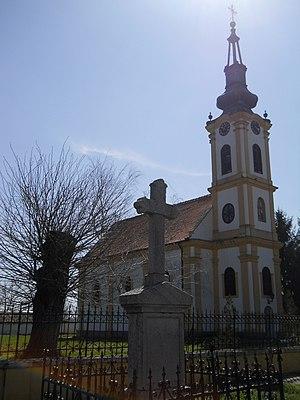
L'éparchie de Syrmie est une éparchie, c'est-à-dire une circonscription de l'Église orthodoxe serbe. Elle se trouve au sud-ouest de la province de Voïvodine, en Serbie. Son siège se trouve à Sremski Karlovci. En 2006, elle est administrée par l'évêque Vasilije.